Lampião

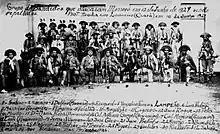
Lampião's band, plus 4 prisoners (taken to extort ransoms), photographed in Limoeiro soon after their attack on the town of Mossoró in 1927 – Lampião (No. 5) is flanked by his brother Ezequiel and his faithful lieutenant Luis Pedro

On July 28, 1938, Lampião and his band were betrayed by one of his supporters, Joca Bernardes, and were ambushed in one of his hideouts, the Angicos farm, in the Poço Redondo area of the state of Sergipe. Bernardes, after first meeting Lampião in 1928, had dreamed that he would play a part in causing the famous bandit's death. A police troop, led by João Bezerra and armed with machine guns, attacked the encamped bandits at daybreak. In a brief battle, Lampião, Maria Bonita and nine of his troops were killed, some forty other members of the bandit group managed to escape. The heads of those killed were cut off and sent to Salvador, the capital of Bahia, for examination by specialists at the State Forensic Institute. Later they were put on public exhibition in the city of Piranhas. In 1969, after more than 30 years, the mummified severed heads were removed from display at the Salvador museum and buried in the Quintas Cemetery in Salvador.